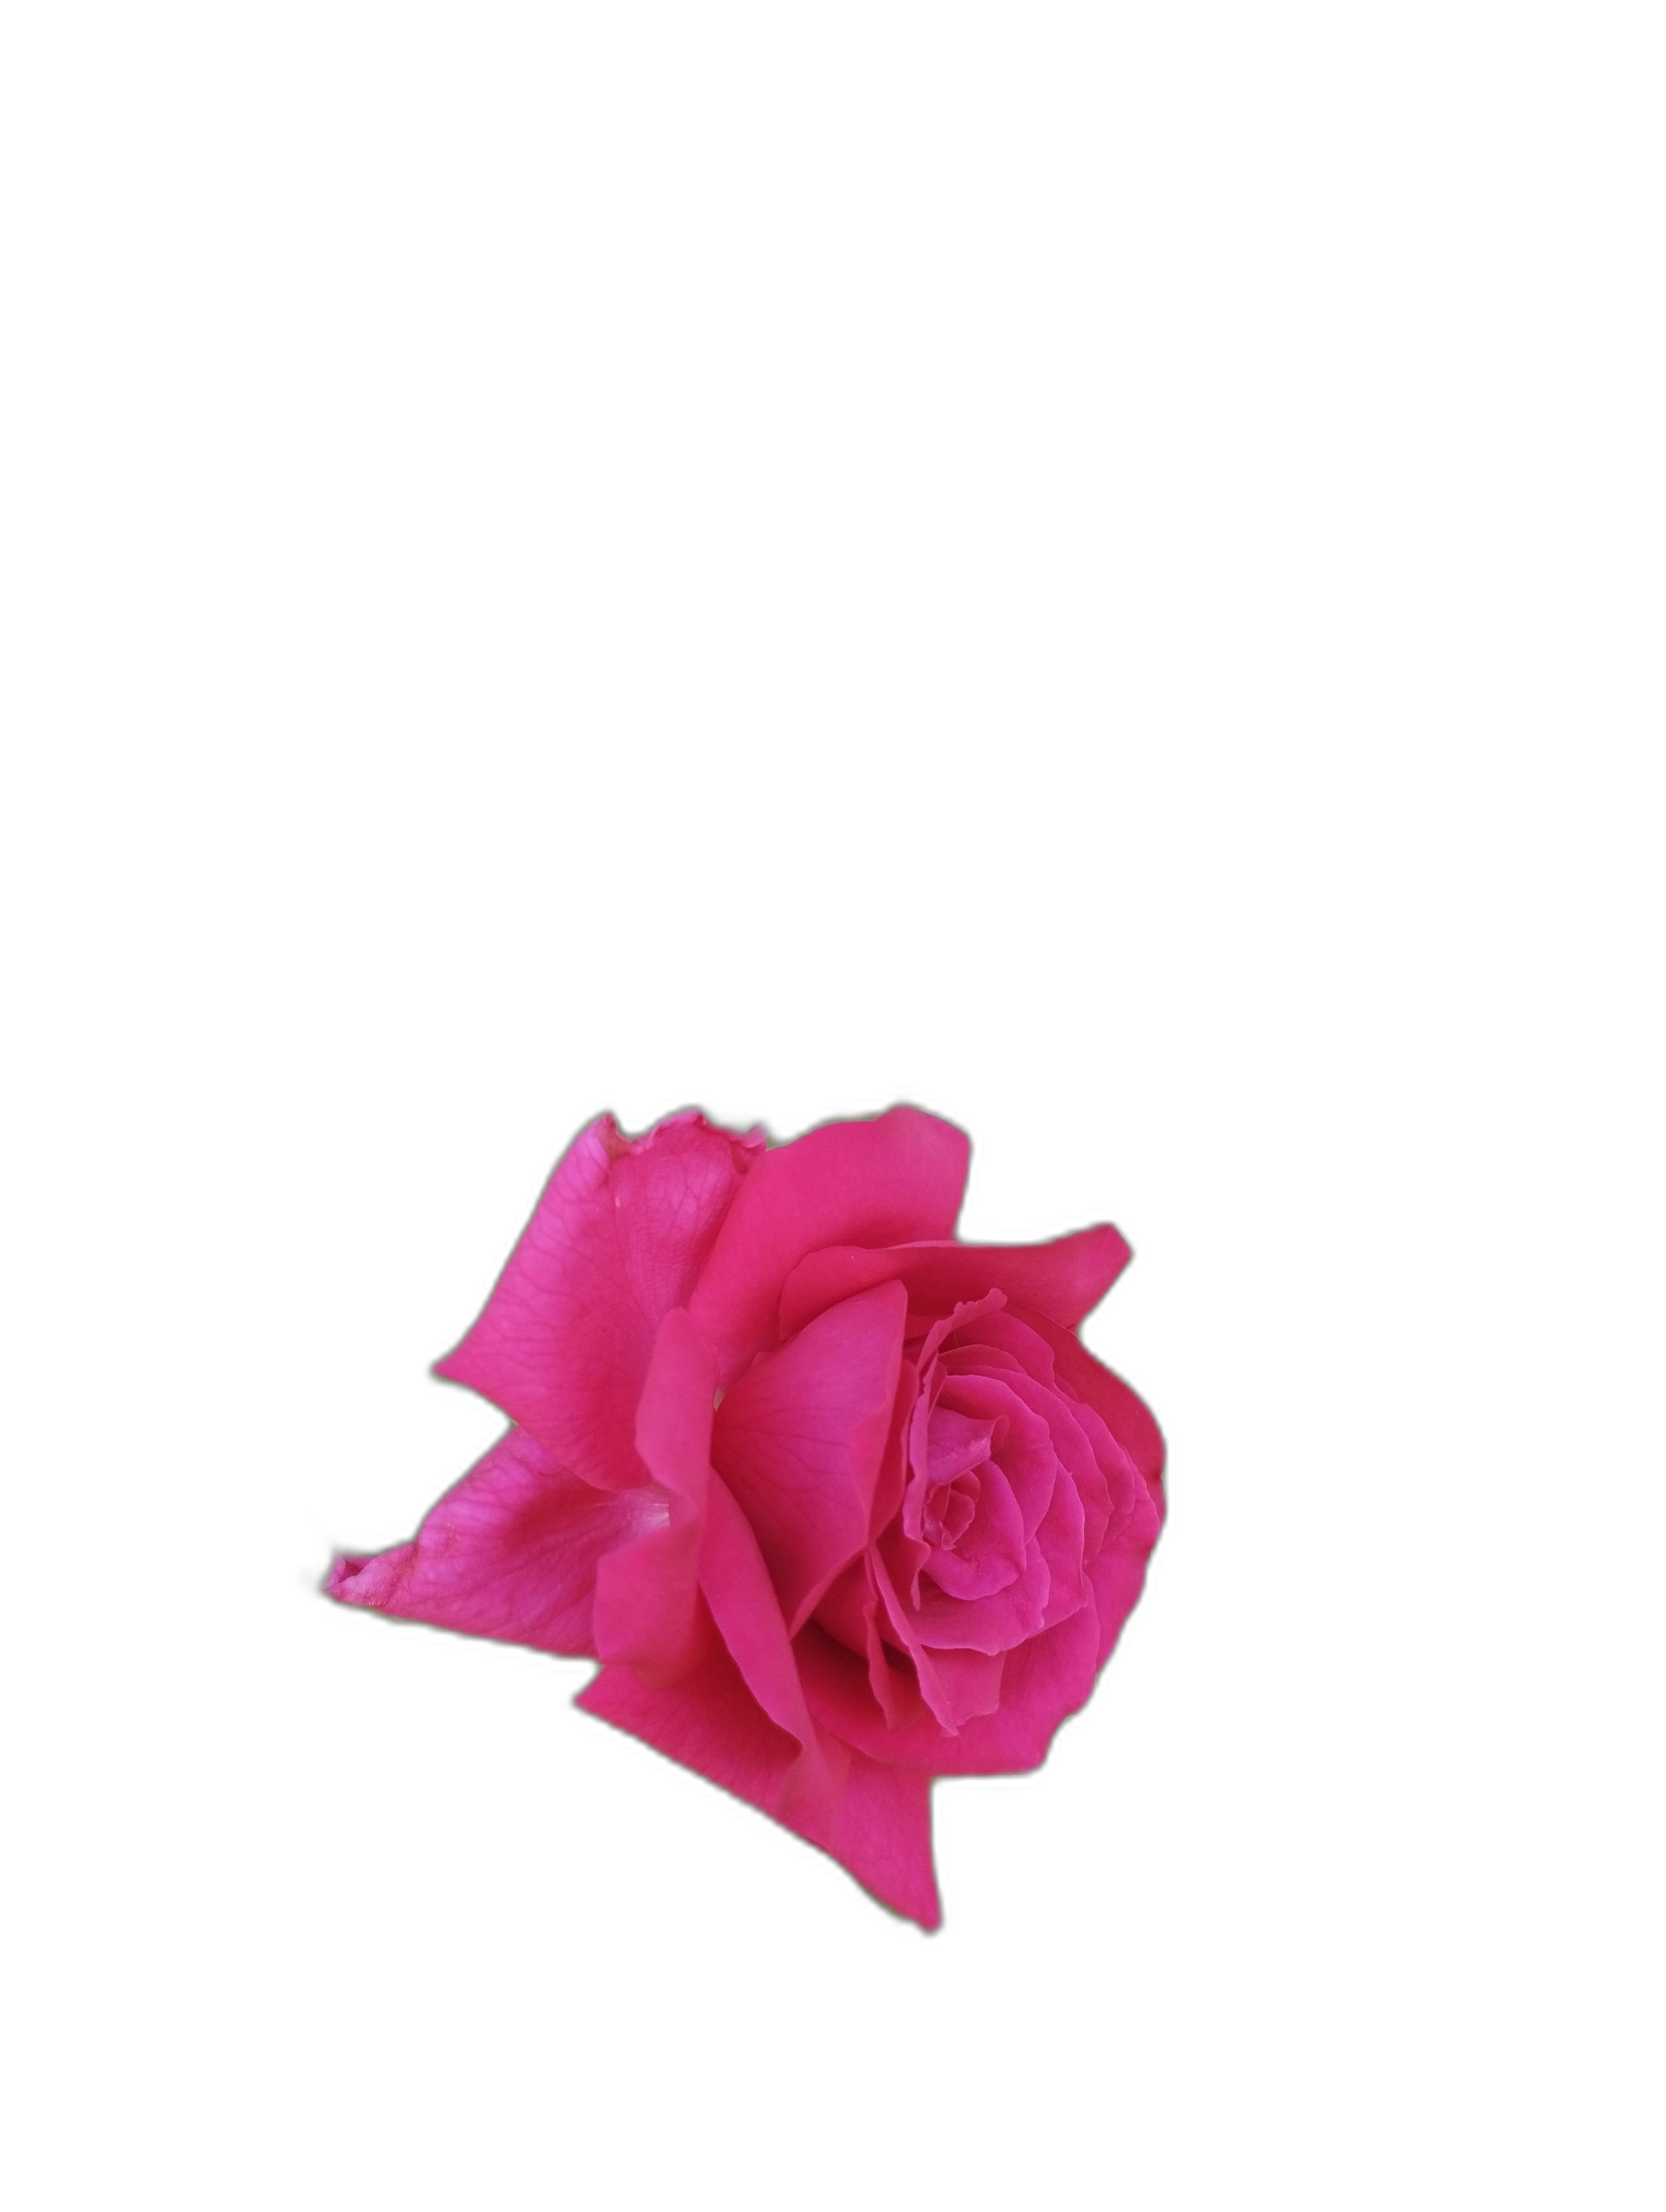
Label: Rose